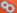
Number: 8